Paramoor

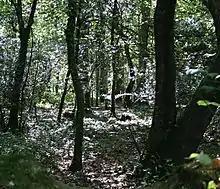
Paramoor Wood

Paramoor is a hamlet near St Mewan in Cornwall, England. Paramoor is southwest of Sticker and Paramoor Wood is nearby.